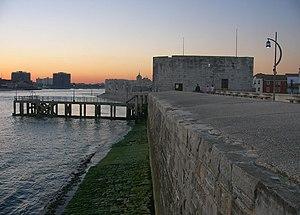
Henry Crawford est un des personnages de Mansfield Park, le roman de Jane Austen considéré comme le plus abouti, écrit en 1813 et publié en 1814. Sans être un personnage principal, car seule Fanny Price peut être qualifiée ainsi, il tient une place éminente dans l'intrigue : avec sa sœur Mary, il joue un rôle essentiel, car l'arrivée inattendue dans le paisible et rural Northamptonshire de ce couple de jeunes et élégants mondains, brillants mais sans moralité, va dangereusement perturber la vie calme et bien ordonnée de la famille Bertram.